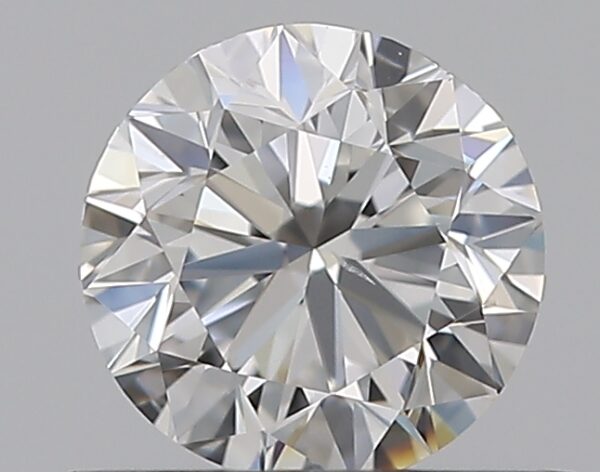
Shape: round
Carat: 0.5
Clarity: SI1
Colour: G
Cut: VG
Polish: EX
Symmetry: VG
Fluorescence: N
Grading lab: GIA
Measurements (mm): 4.87 x 4.95 x 3.17